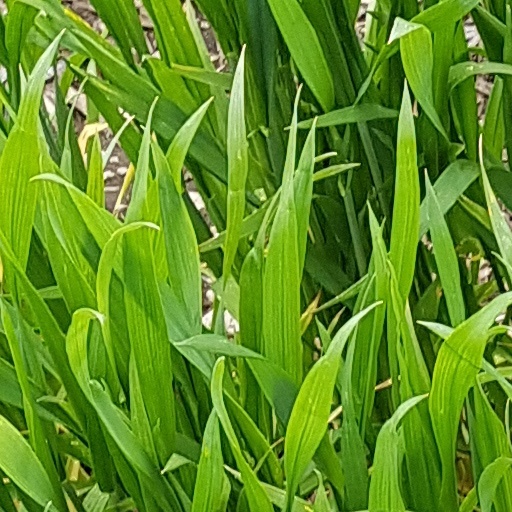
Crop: wheat